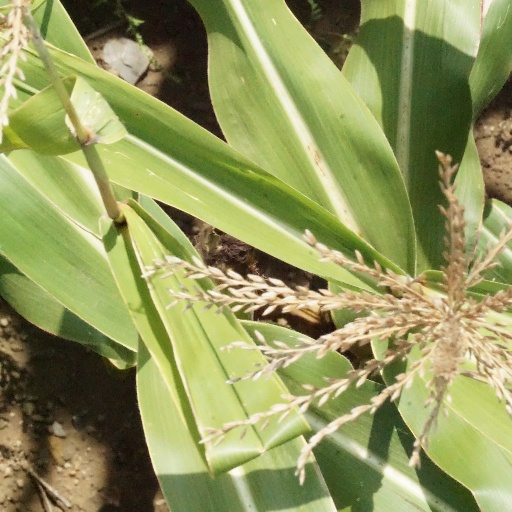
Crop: maize; corn